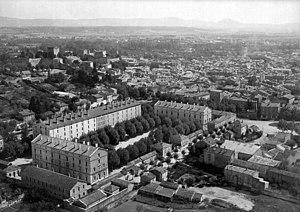
Facile distinction des droit bâtiments principaux toujours conservés
Montélimar a longtemps été une ville de garnison, ce qui a joué un rôle majeur dans son développement. Ville étape par sa position dans la vallée du Rhônela construction d'une caserne y est entreprise en 1731. Prévue pour caserner un régiment entier, et suite à différentes réformes, la Caserne de Montélimar accueillera jusqu'à 2 500 hommes. Les trois bâtiments principaux accueillant le personnel militaire, et le plateau technique, regroupant des infrastructures nécessaires à la vie militaire couvriront jusqu'à un total de 8 hectares. Ces espaces seront rétrocédés à la ville en 2003 suite à la fin de la conscription obligatoire en 1997, puis reconvertis en quartiers résidentiels pour le plateau technique et en maisons des services publiques pour les trois bâtiments principaux.